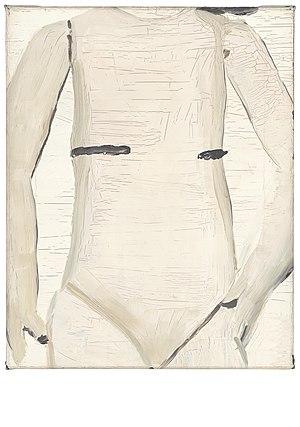
Cette liste des peintures de Luc Tuymans reste non exhaustive.